Ottawa Race Weekend

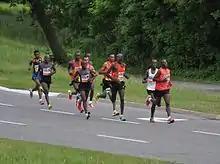
2011 and 2012 winner, Laban Moiben, leading the race through the 18 km mark during the 2012 event

The event is organized by Run Ottawa, a not-for-profit organization. More than 2,000 volunteers, including a volunteer race committee, support a team of nine full-time staff in organizing the event.